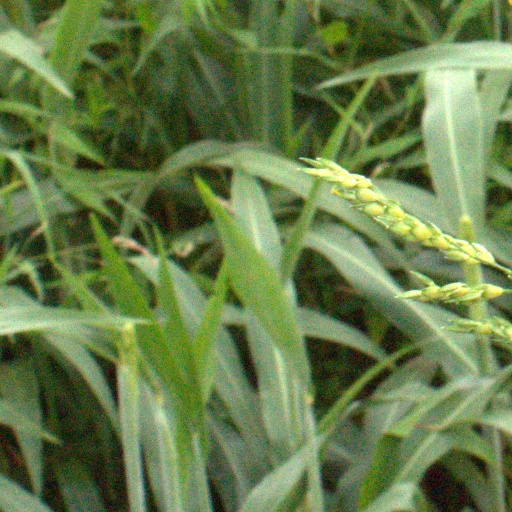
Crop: sorghum